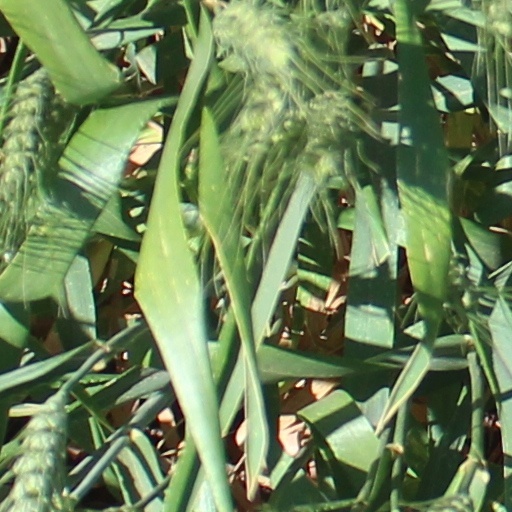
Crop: wheat